Tamil diaspora

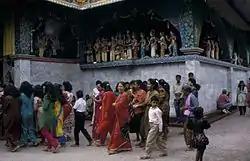
Tamil people in Medan, Indonesia

Burma had a Tamil population of 200,000 at one point in the country's history but since the end of the Second World War the number has fallen. The affluence of the Tamil community could be gauged by the existence of Dandayuthapani temples in 32 towns, the functioning of 50 Tamil primary schools, and the circulation of two Tamil newspapers, "Rasika Ranjani" and "Thondan", both of which were banned as of 1966.